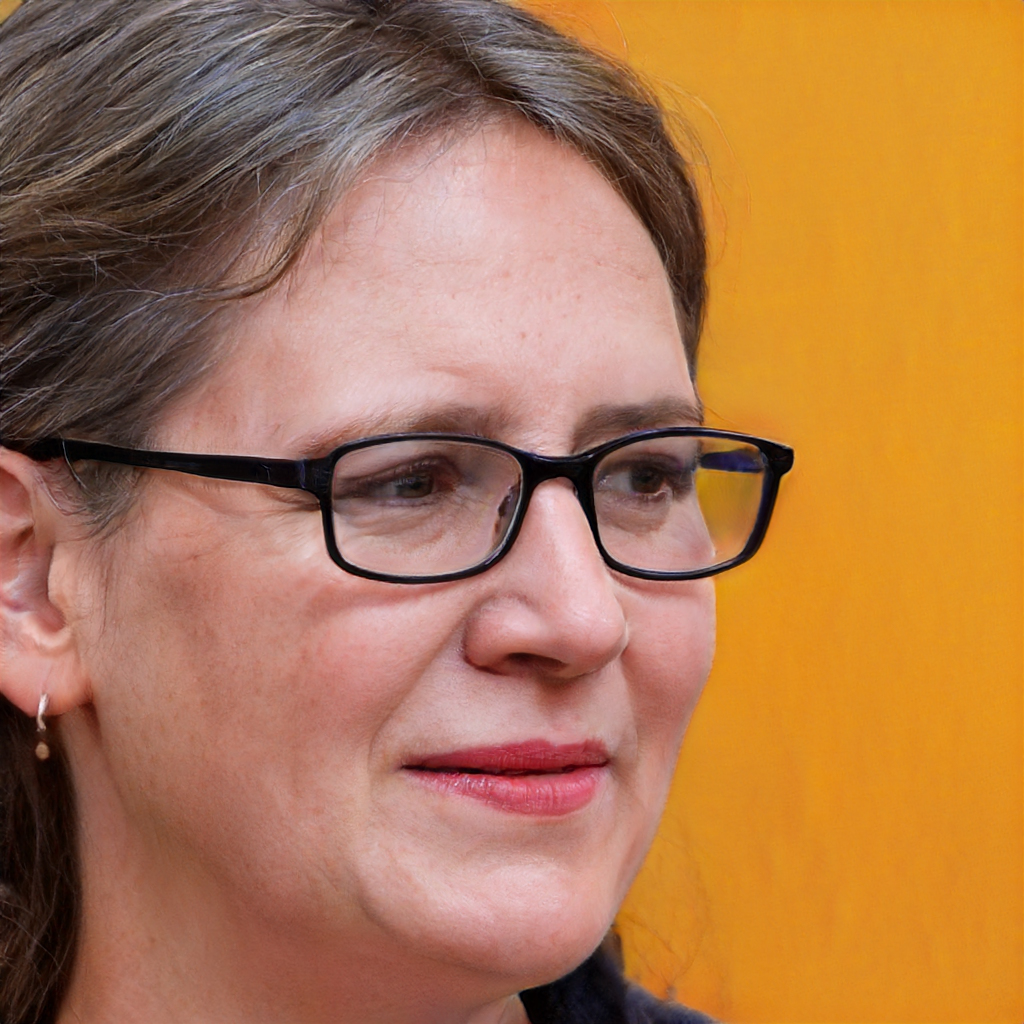
Portrait style: Real Portrait